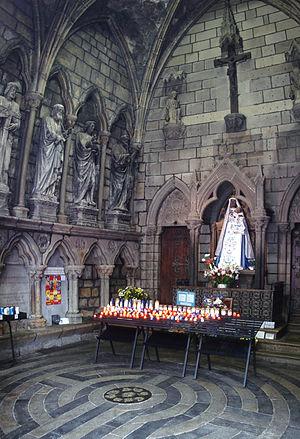
Chapelle de la Vierge - Basilique de Guingamp (France).
La basilique Notre-Dame de Bon-Secours se situe au cœur de la cité historique de Guingamp, en Bretagne.